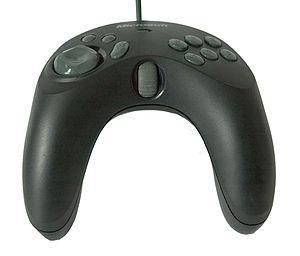
Sidewinder, qui, en anglais, est le nom commun de Crotalus cerastes, une espèce de crotale, peut faire référence :